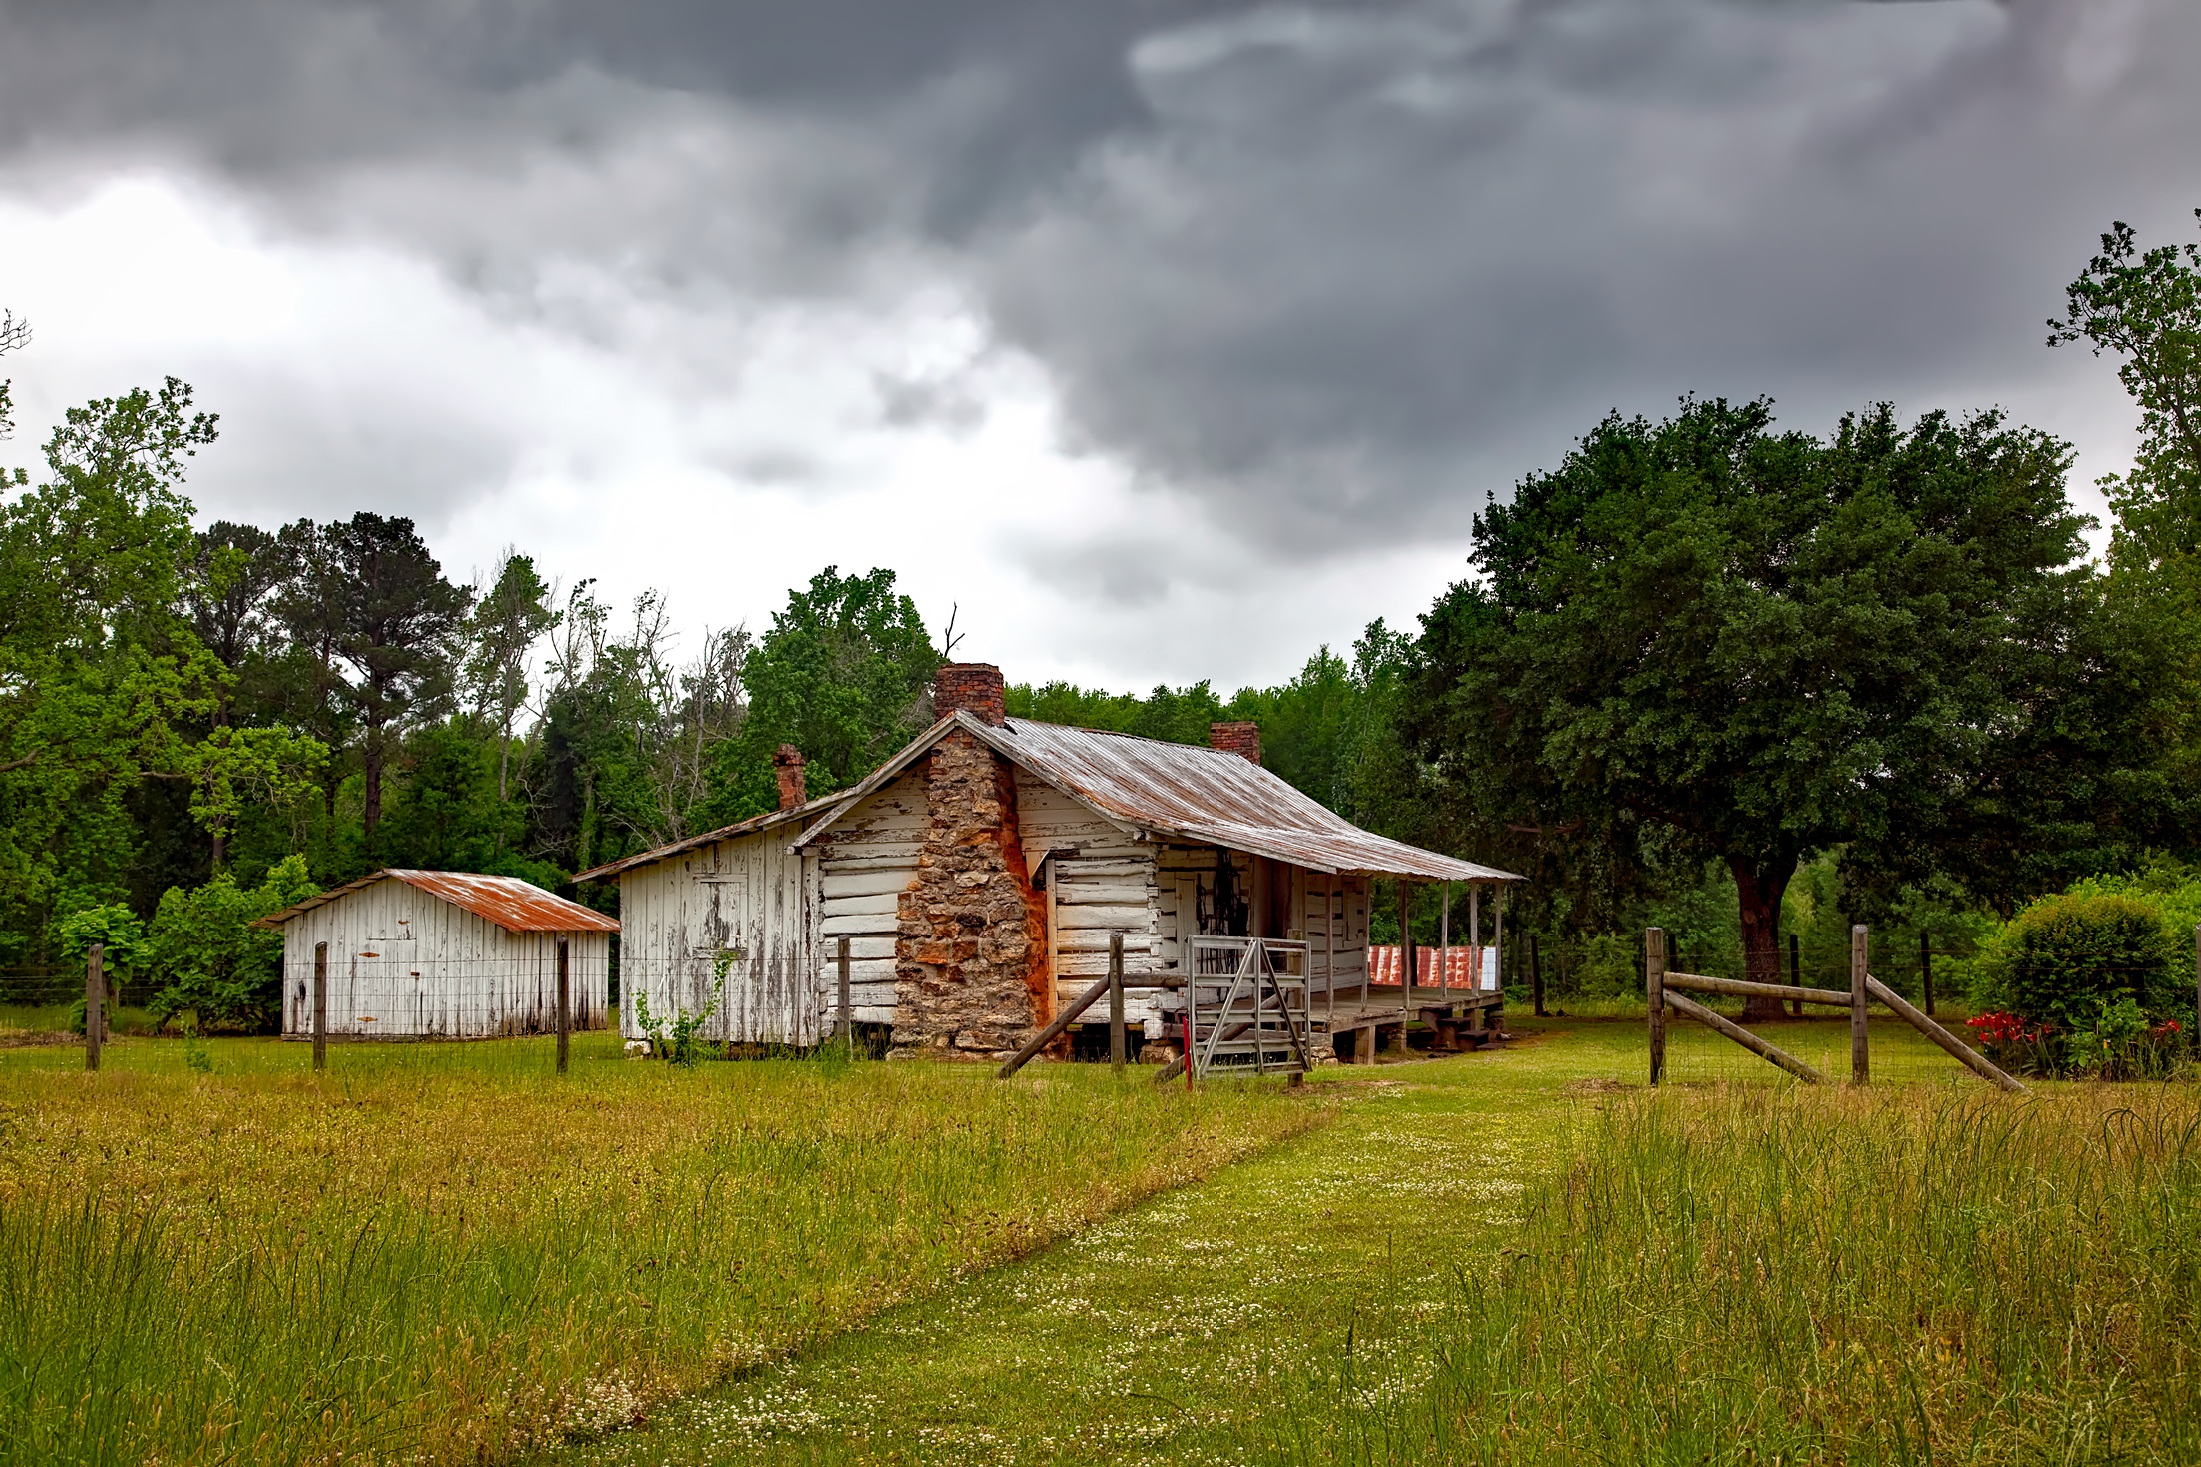
landscape, forest, sky, field, farm, meadow, countryside, house, building, old, barn, hut, village, rural, cottage, trees, woods, hdr, clouds, farmhouse, estate, log cabin, rural area, alabama